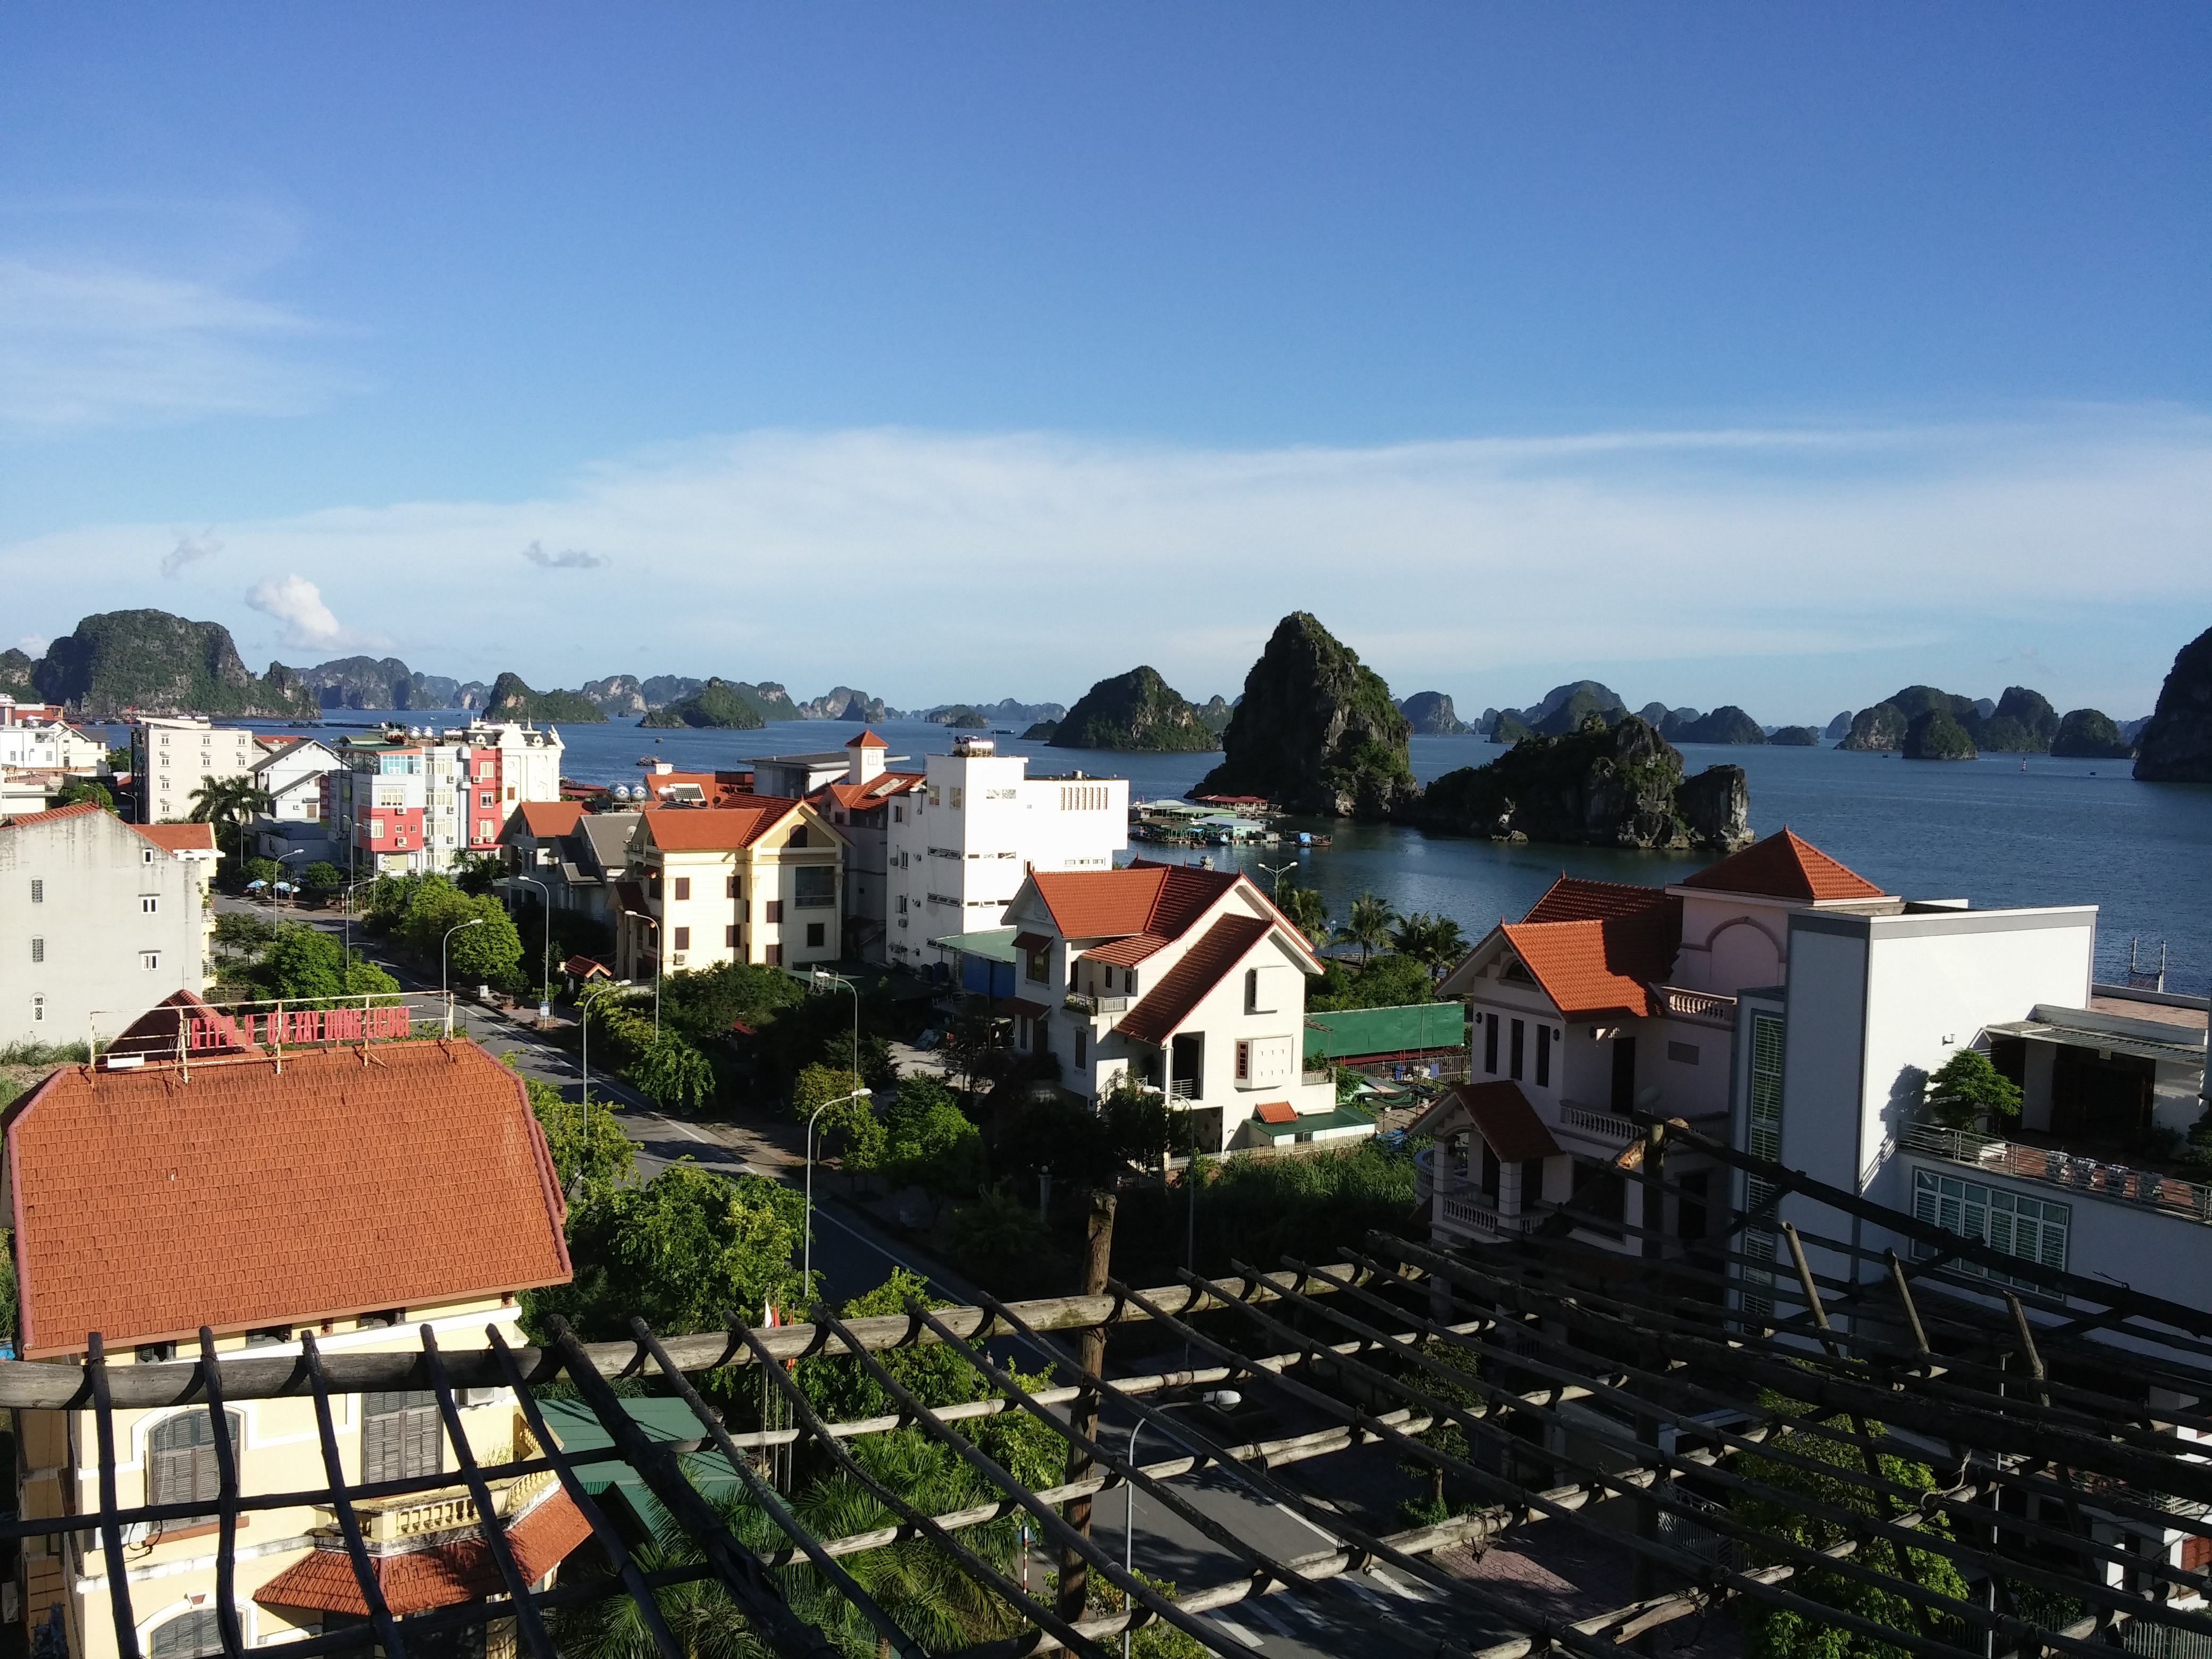
sea, coast, mountain, town, cityscape, panorama, vacation, village, suburb, bay, tourism, resort, estate, town beach, aerial photography, residential area, geographical feature, human settlement, column 5, ha long city